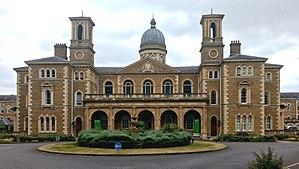
Colney Hatch est un asile d'aliénés londonien, établi en 1851 et fermé en 1993.